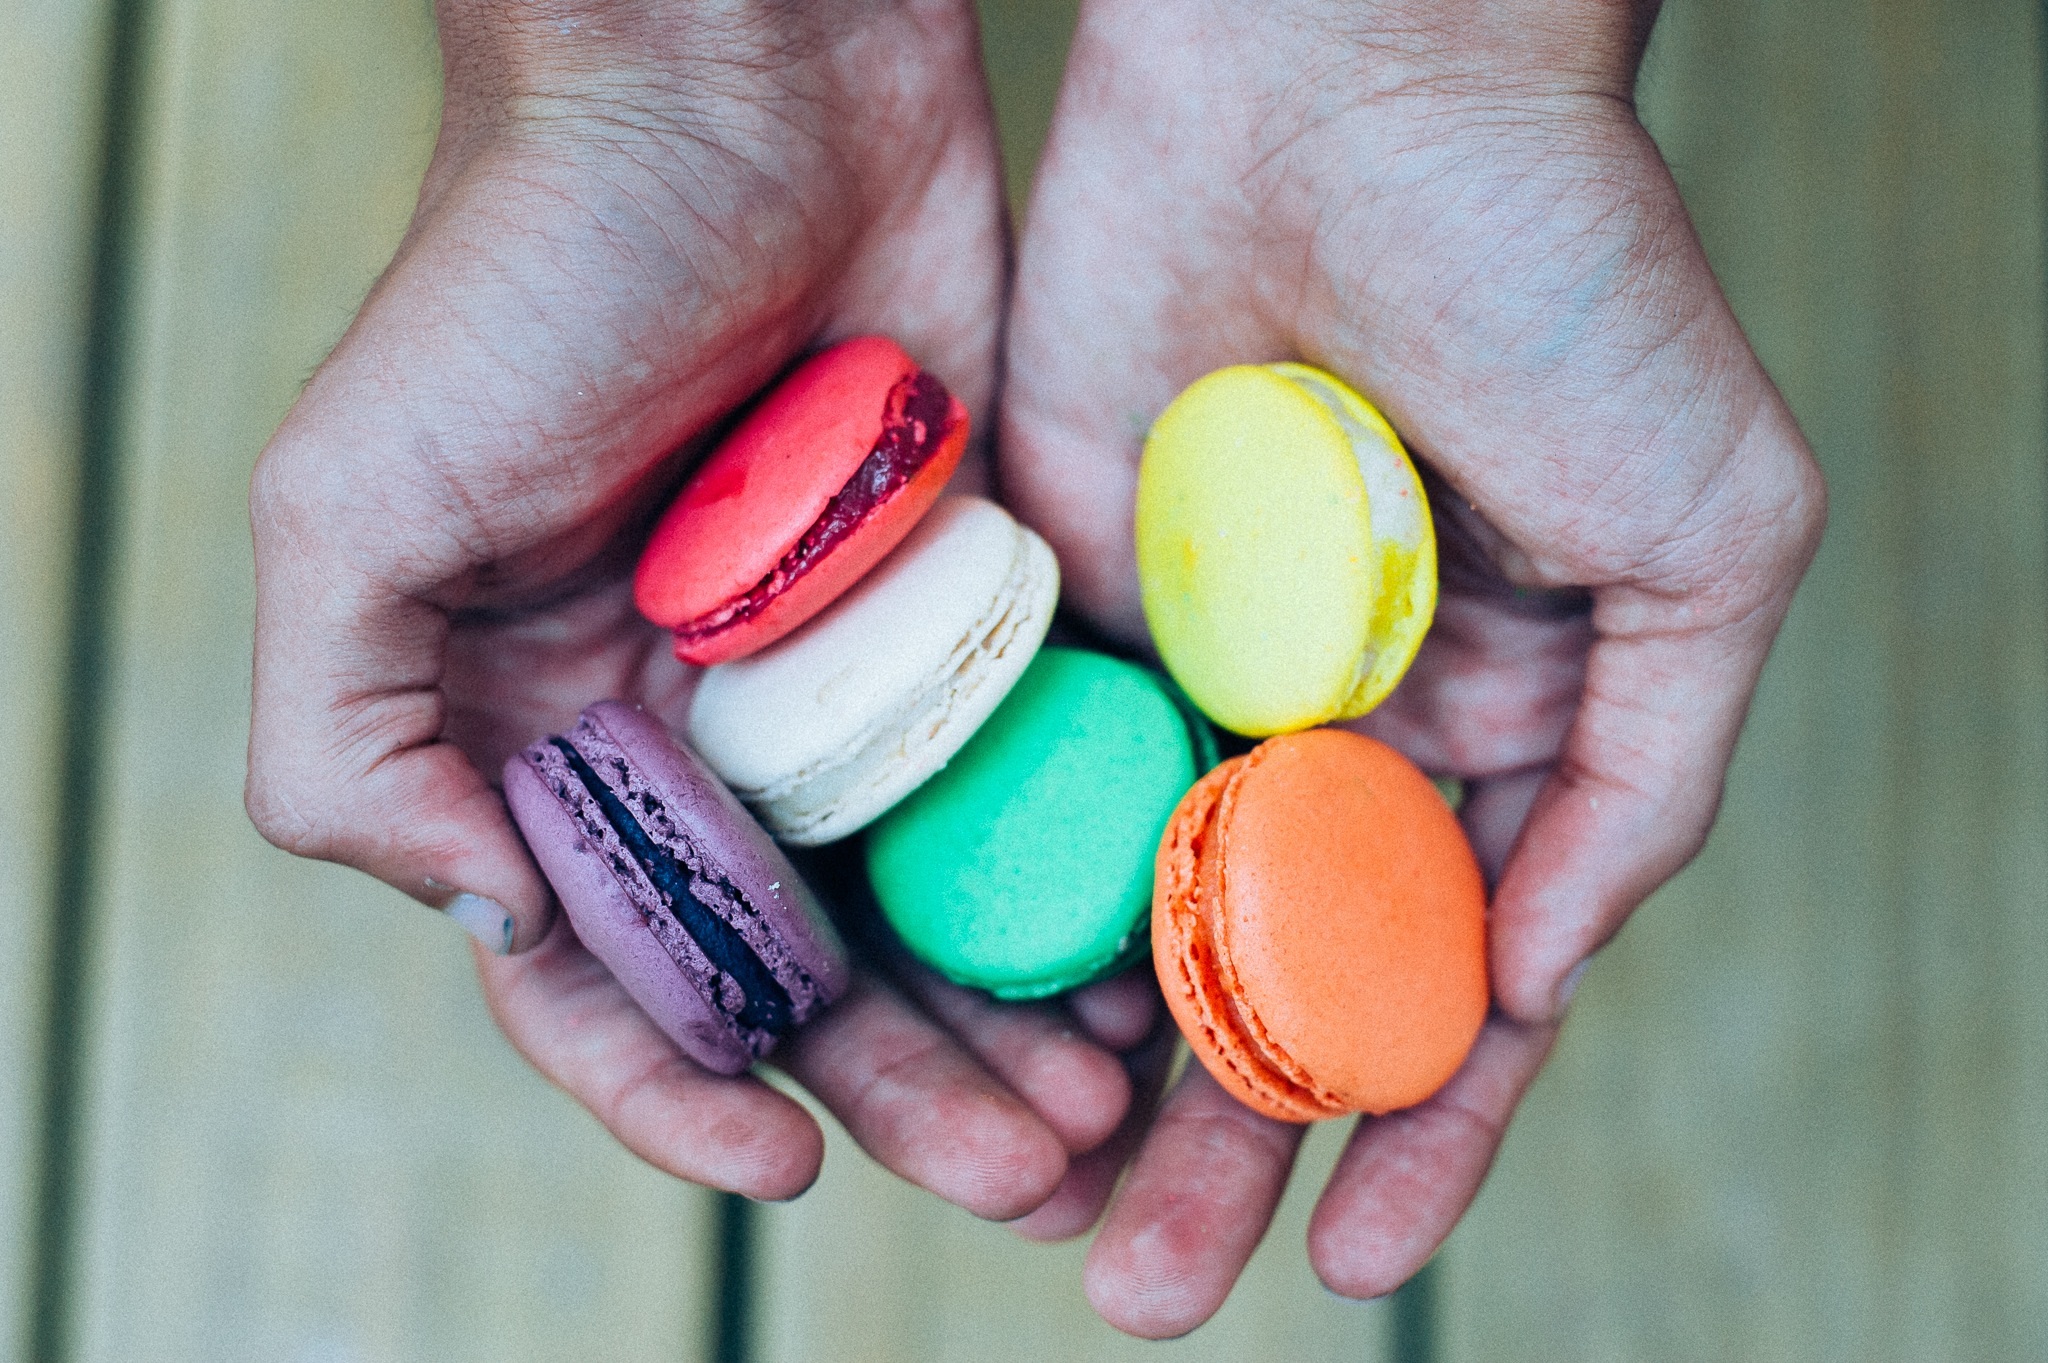
hand, finger, food, produce, snack, dessert, nail, colors, treats, sweets, hands, colours, organ, macaroons